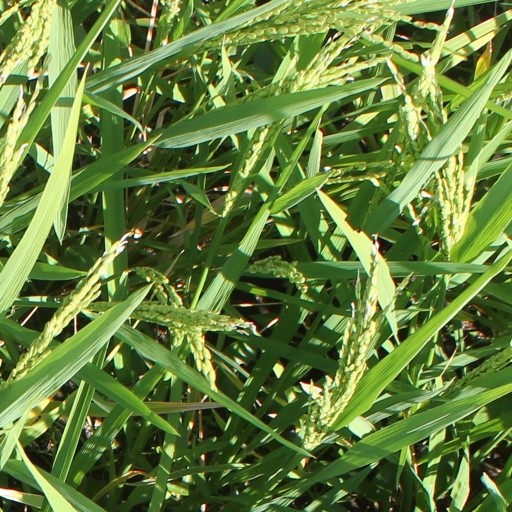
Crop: rice